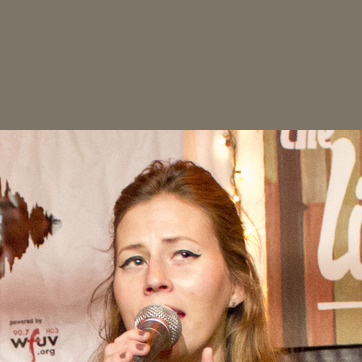
Material: hair